Andries Knevel

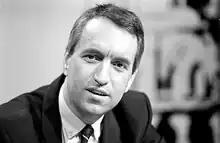
Knevel in 1987

Andries Gerrit Knevel (born 13 February 1952, Naarden) is a Dutch theologian, author and presenter on Dutch radio and tv. From 1993 until 2006, he was television director of the Evangelische Omroep, a Dutch broadcasting organisation with Protestant foundations.